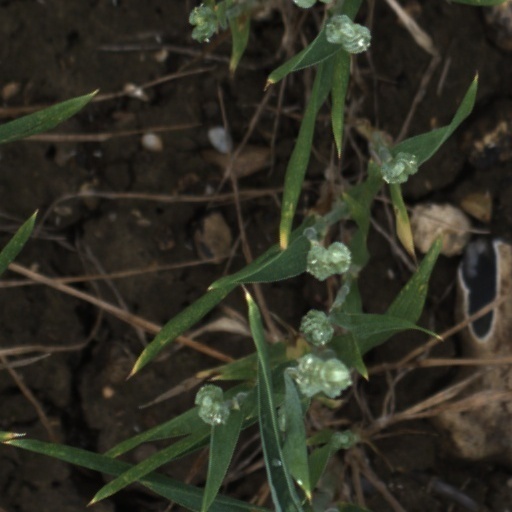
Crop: wheat